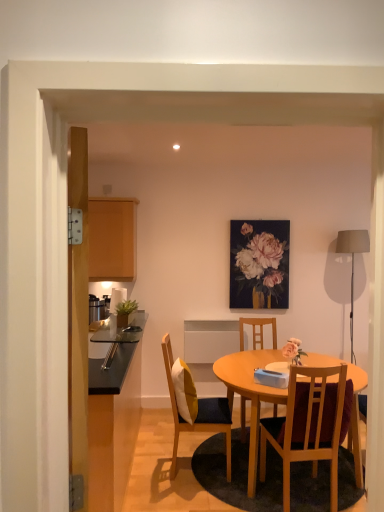
Question: Pinpoint some points within the vacant space that is in between wooden table at center and wooden chair at center, which appears as the 1th chair when viewed from the front. Your answer should be formatted as a list of tuples, i.e. [(x1, y1)], where each tuple contains the x and y coordinates of a point satisfying the conditions above. The coordinates should be between 0 and 1, indicating the normalized pixel locations of the points in the image.
Answer: [(0.661, 0.992)]